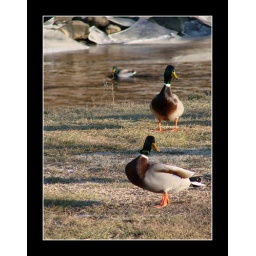
Some more ducks walking near a river in Winter.